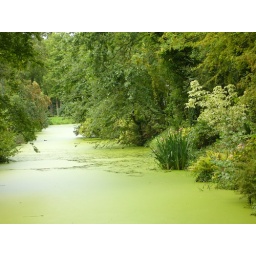
Murky water near a castle